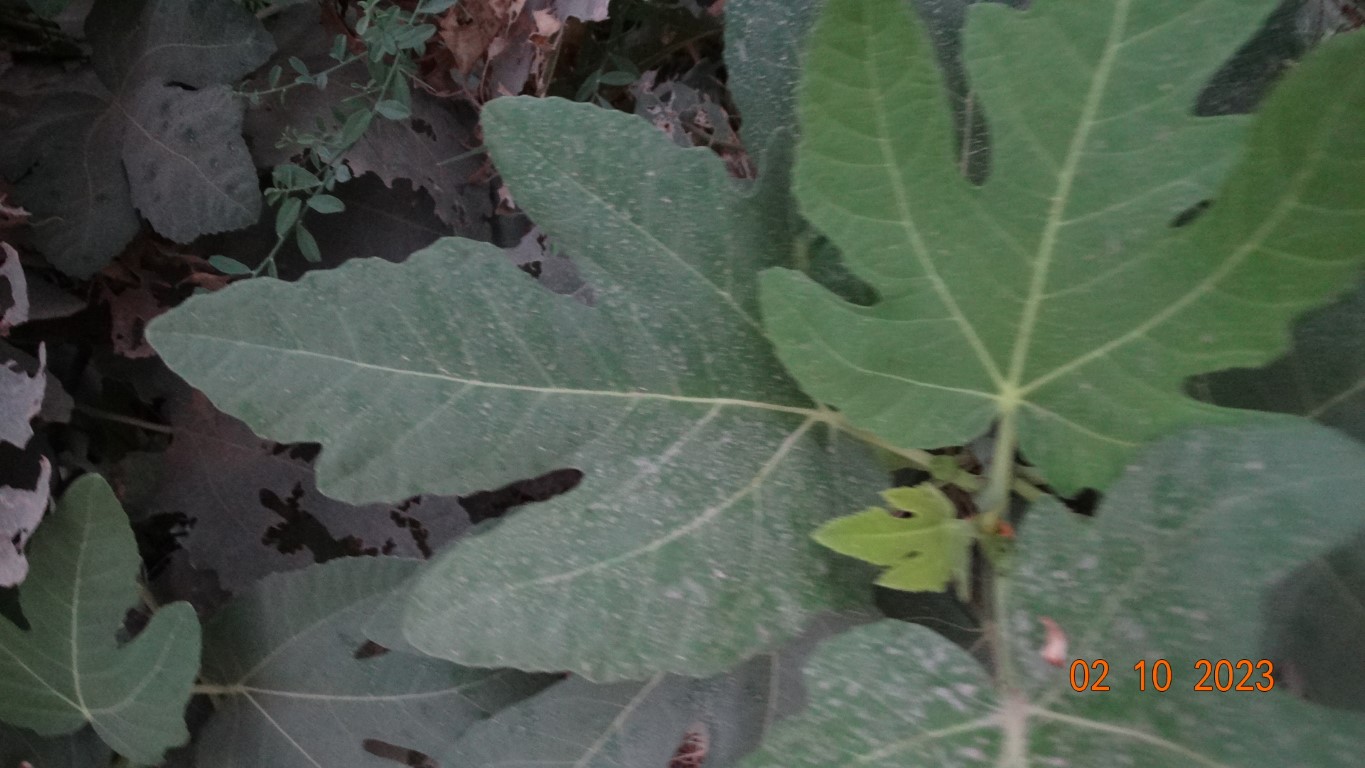
Label: healthy